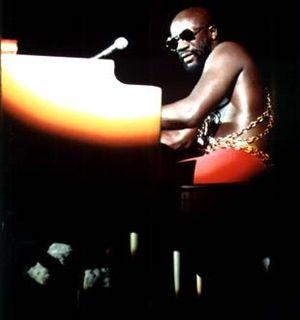
Les Nuits rouges de Harlem est un film américain réalisé par Gordon Parks, sorti en 1971. Il est assez largement considéré comme le film le plus emblématique du genre blaxploitation.